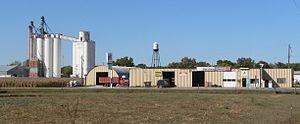
Le village de Hordville est situé dans le comté de Hamilton, dans l’État du Nebraska, aux États-Unis. Sa population s’élevait à 144 habitants lors du recensement de 2010, estimée à 146 habitants en 2017.